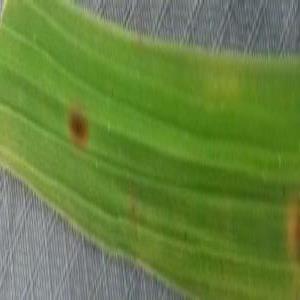
Disease: Brownspot